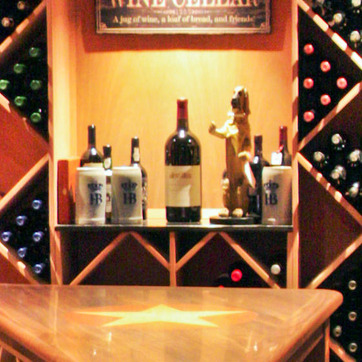
Material: glass